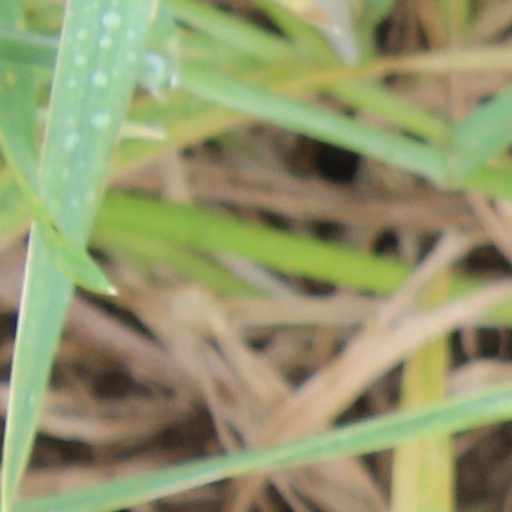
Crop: wheat